Grupo Éxito

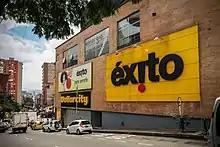
Éxito supermarket in Sabaneta, Colombia.

Grupo Éxito is a South American retail company. It operates 2,606 stores in South America. The stores sell a wide range of food and non food products. Though originally a textiles maker and seller (under such brand names as Arkitect, People, Bronzini, Pop Rose) recent acquisitions (mostly within the last 10–20 years) have further diversified the business making it a major grocer (under brand names like surtimax and carulla sales of food products make up about 70-75% of revenue). At its hypermarkets (the largest of which is the Éxito chain) it sells both packaged foods and perishables in addition to department store type products ranging from electronics to furniture.